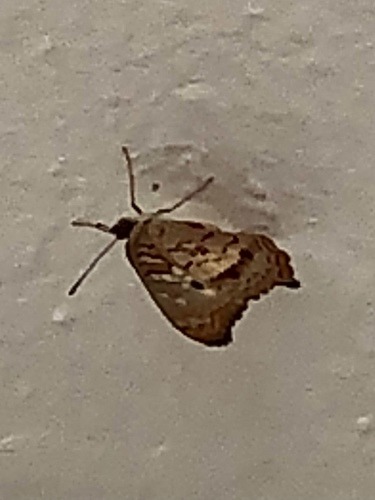
Scientific name: Anartia jatrophae
Common name: White peacock
Family: Nymphalidae
Order: Lepidoptera
Pollinator type: Primary pollinator
Habitat: Gardens, parks, and open areas
Geographic range: Southern United States to Argentina
Conservation status: Least Concern